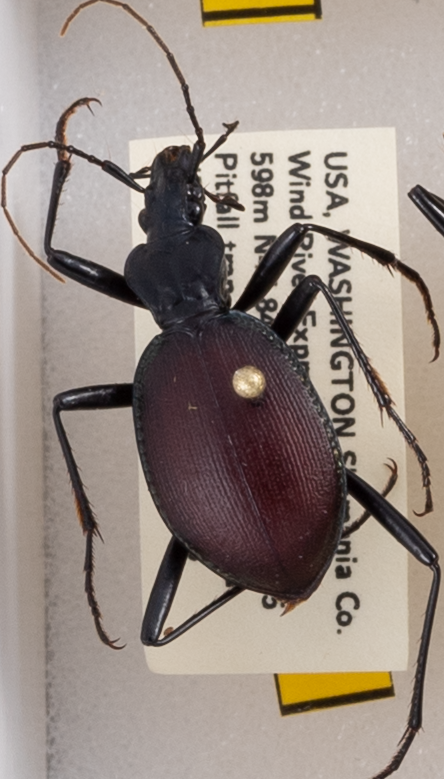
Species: Scaphinotus angusticollis
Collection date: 2019-06-18
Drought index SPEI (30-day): -0.932
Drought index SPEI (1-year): -2.09
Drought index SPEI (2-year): -2.09